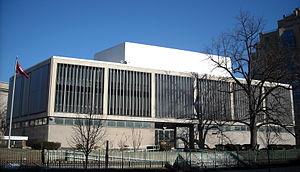
Les relations entre les États-Unis et la Tunisie ont été nouées à la fin du XVIIIᵉ siècle, alors que les États-Unis consolident leur indépendance et que la Tunisie s'émancipe peu à peu de la tutelle ottomane.
Les représentations tunisiennes dans le monde sont les sièges des ambassadeurs de la Tunisie auprès des pays étrangers.